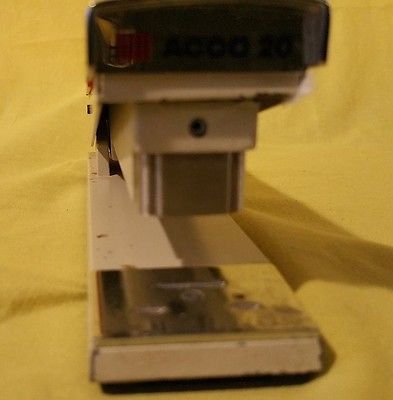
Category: stapler